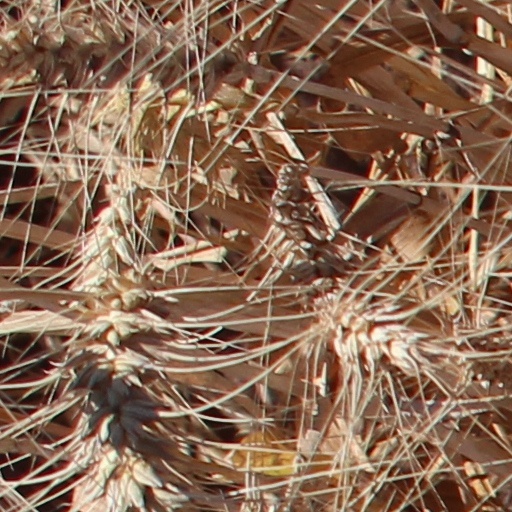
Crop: wheat